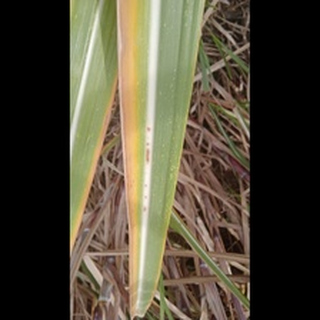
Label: sugarcane_yellow_leaf_disease